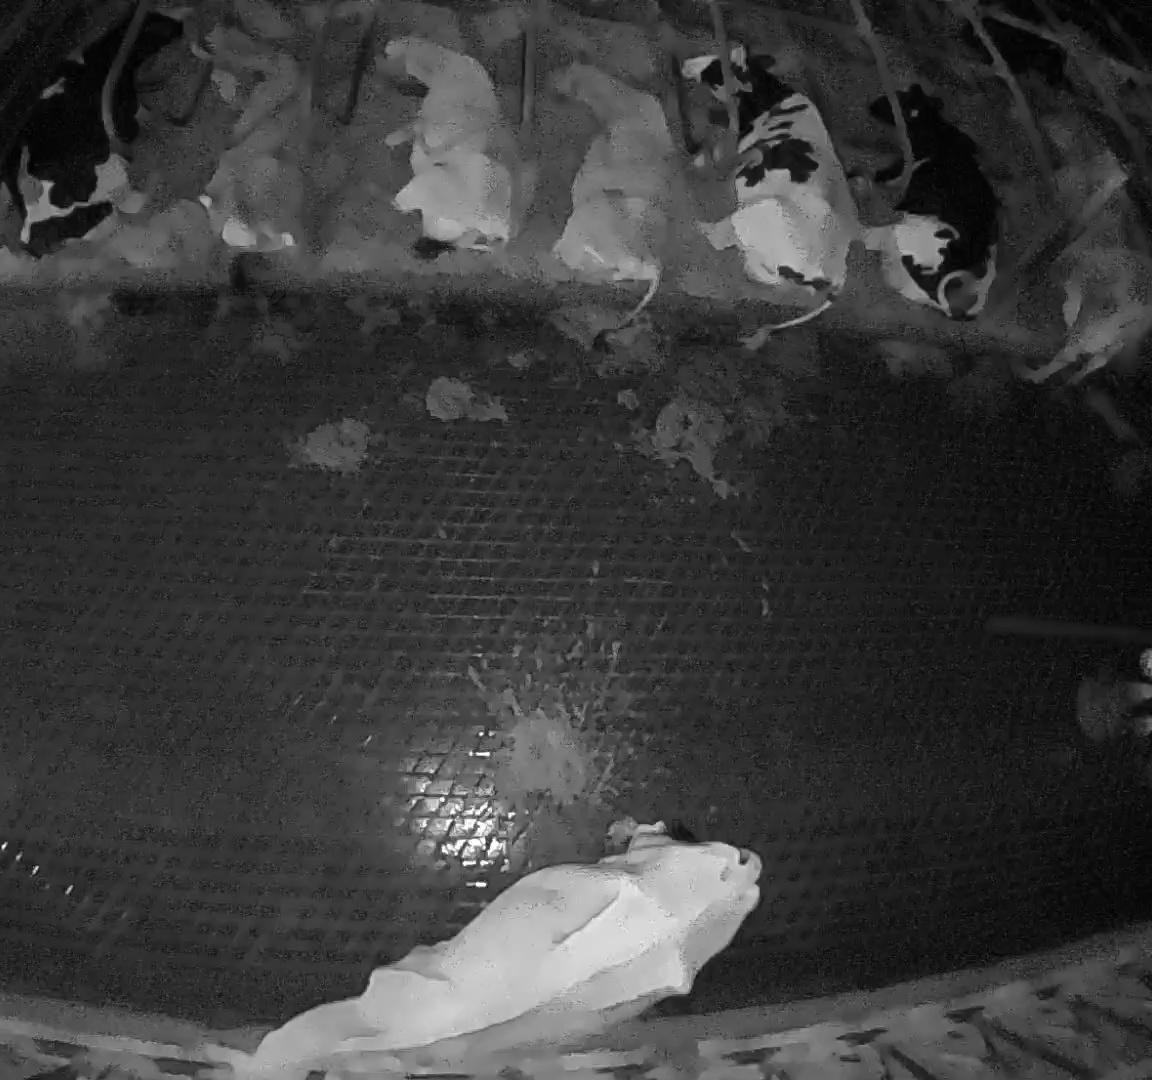
Number of cows: 9